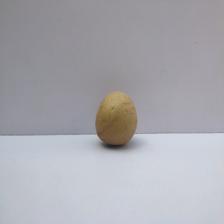
Size: Small